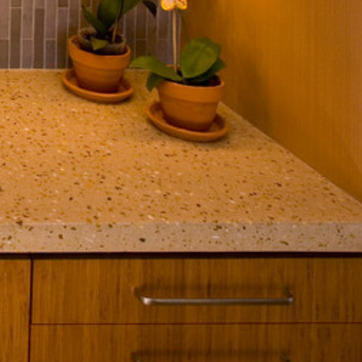
Material: polishedstone